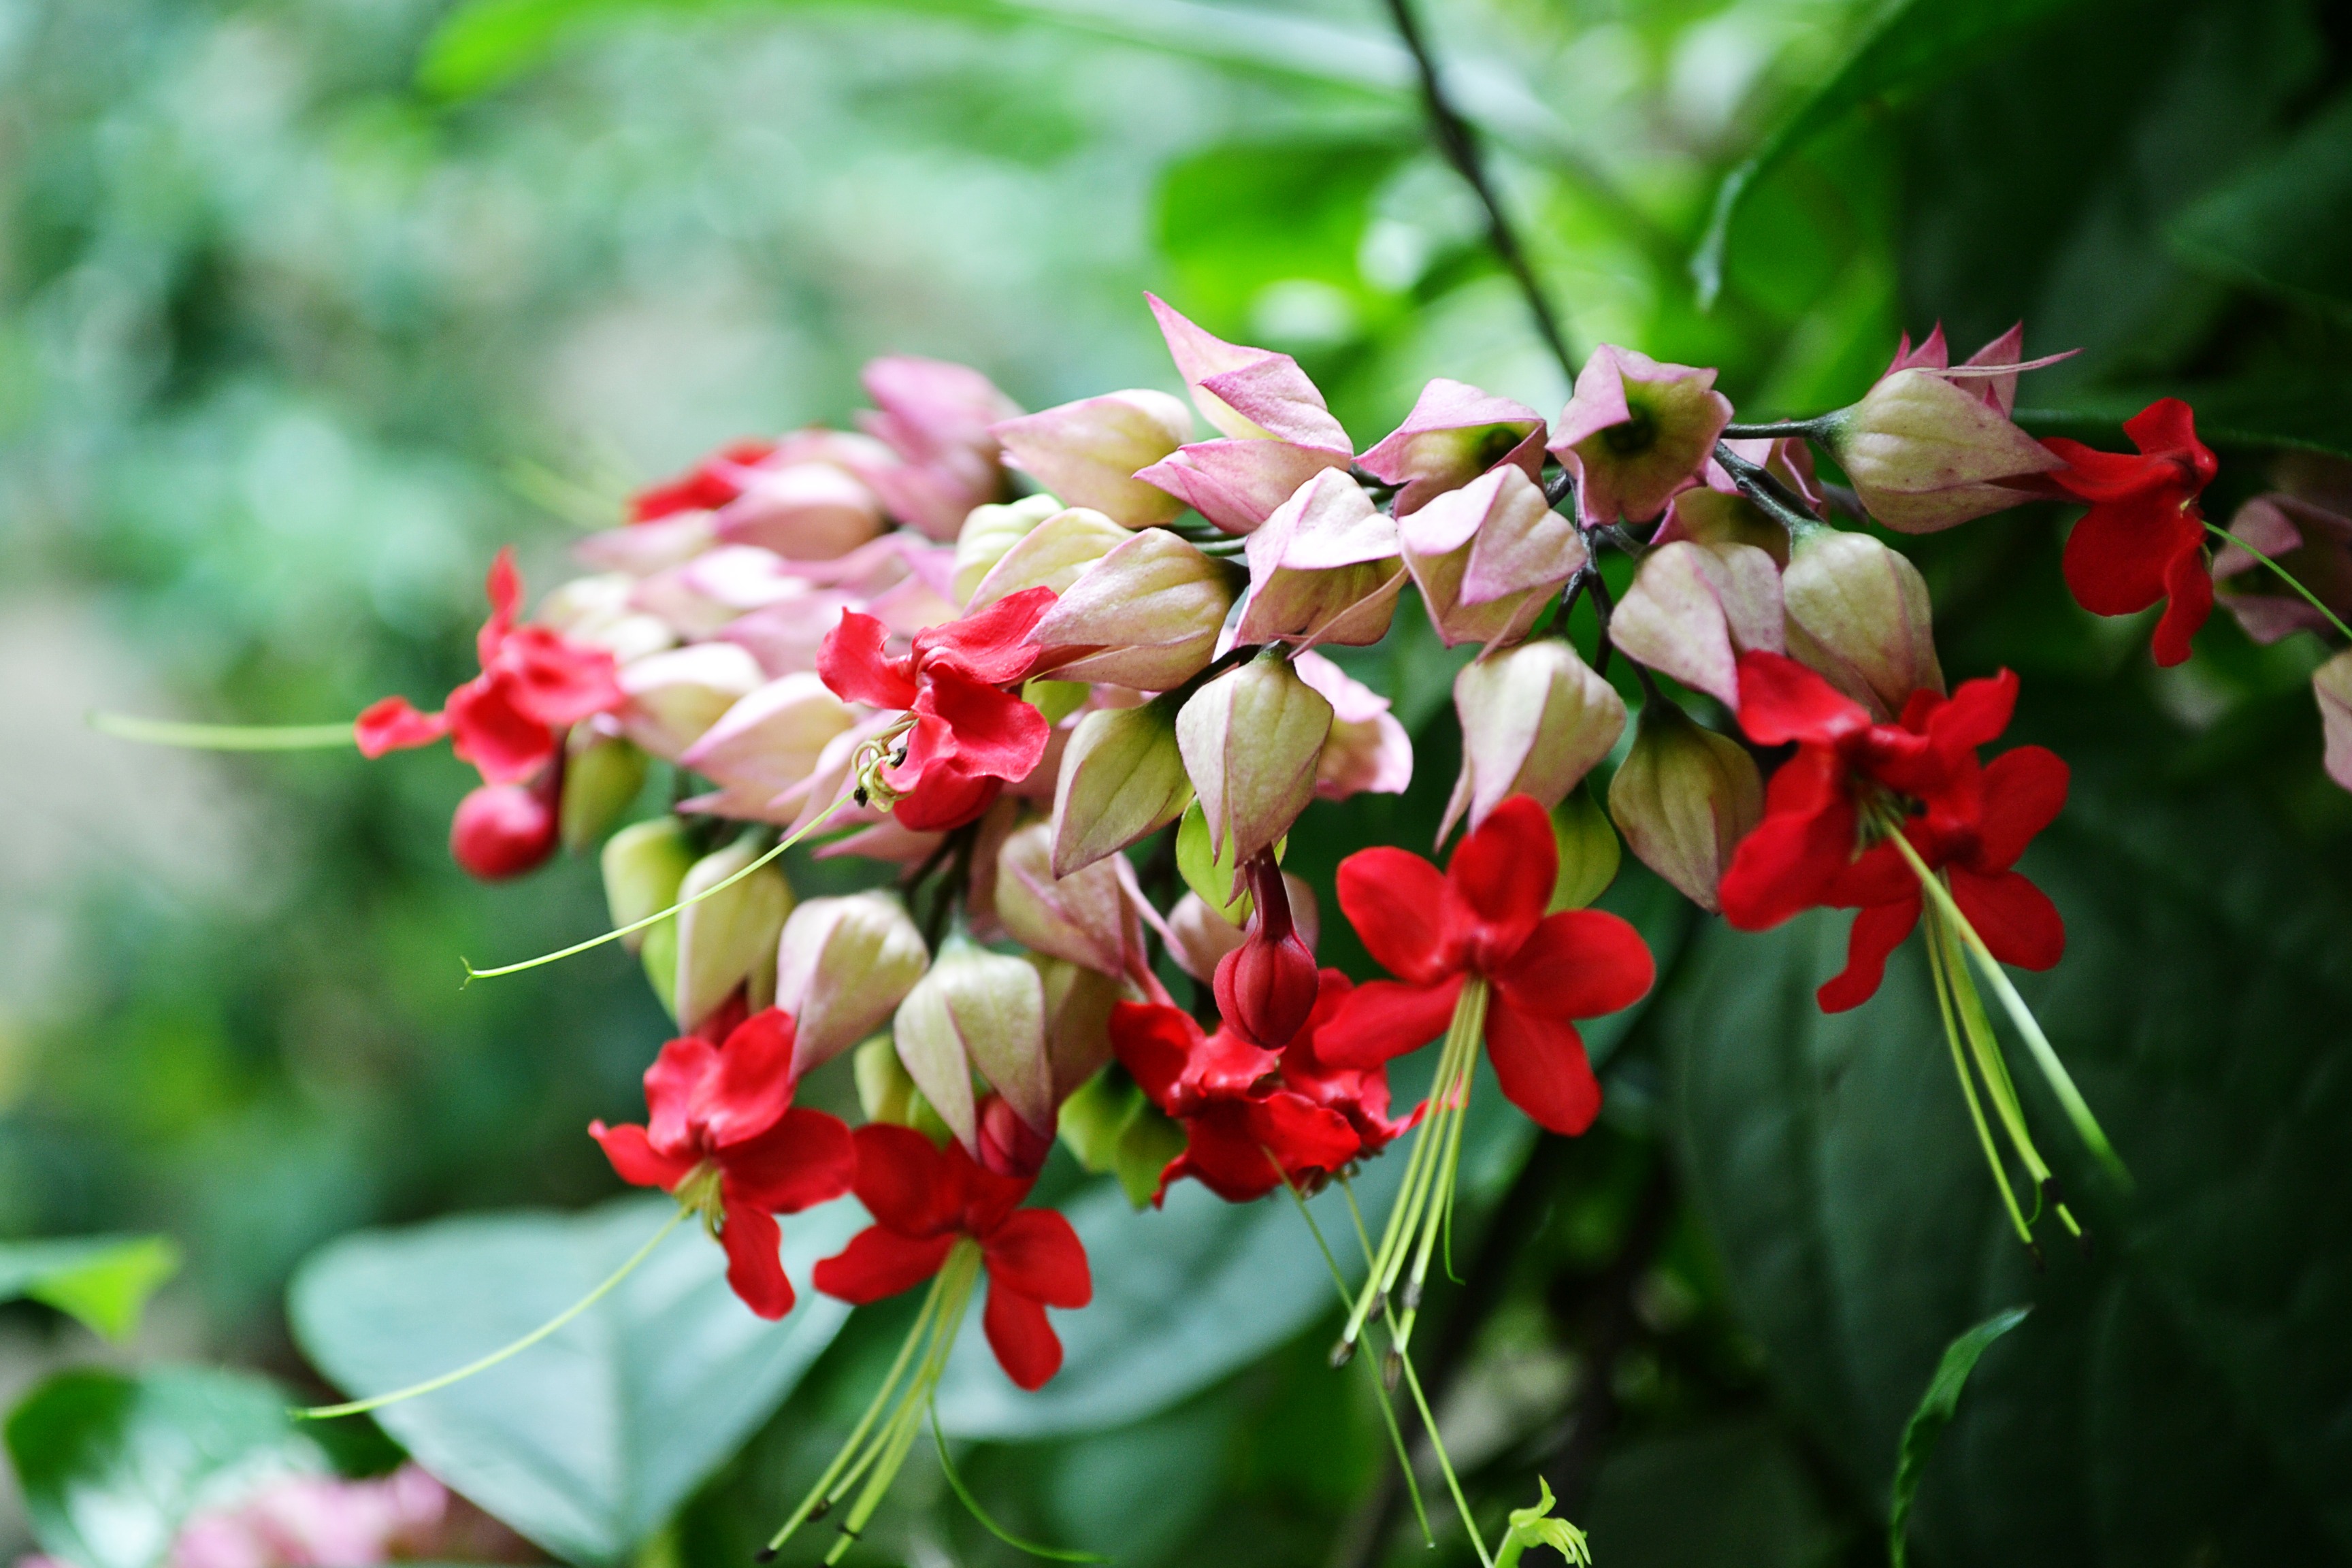
nature, blossom, plant, leaf, flower, petal, wild, botany, flora, wildflower, flowers, shrub, blossoms, sri lanka, ceylon, macro photography, red flowers, flowering plant, land plant, mawanella